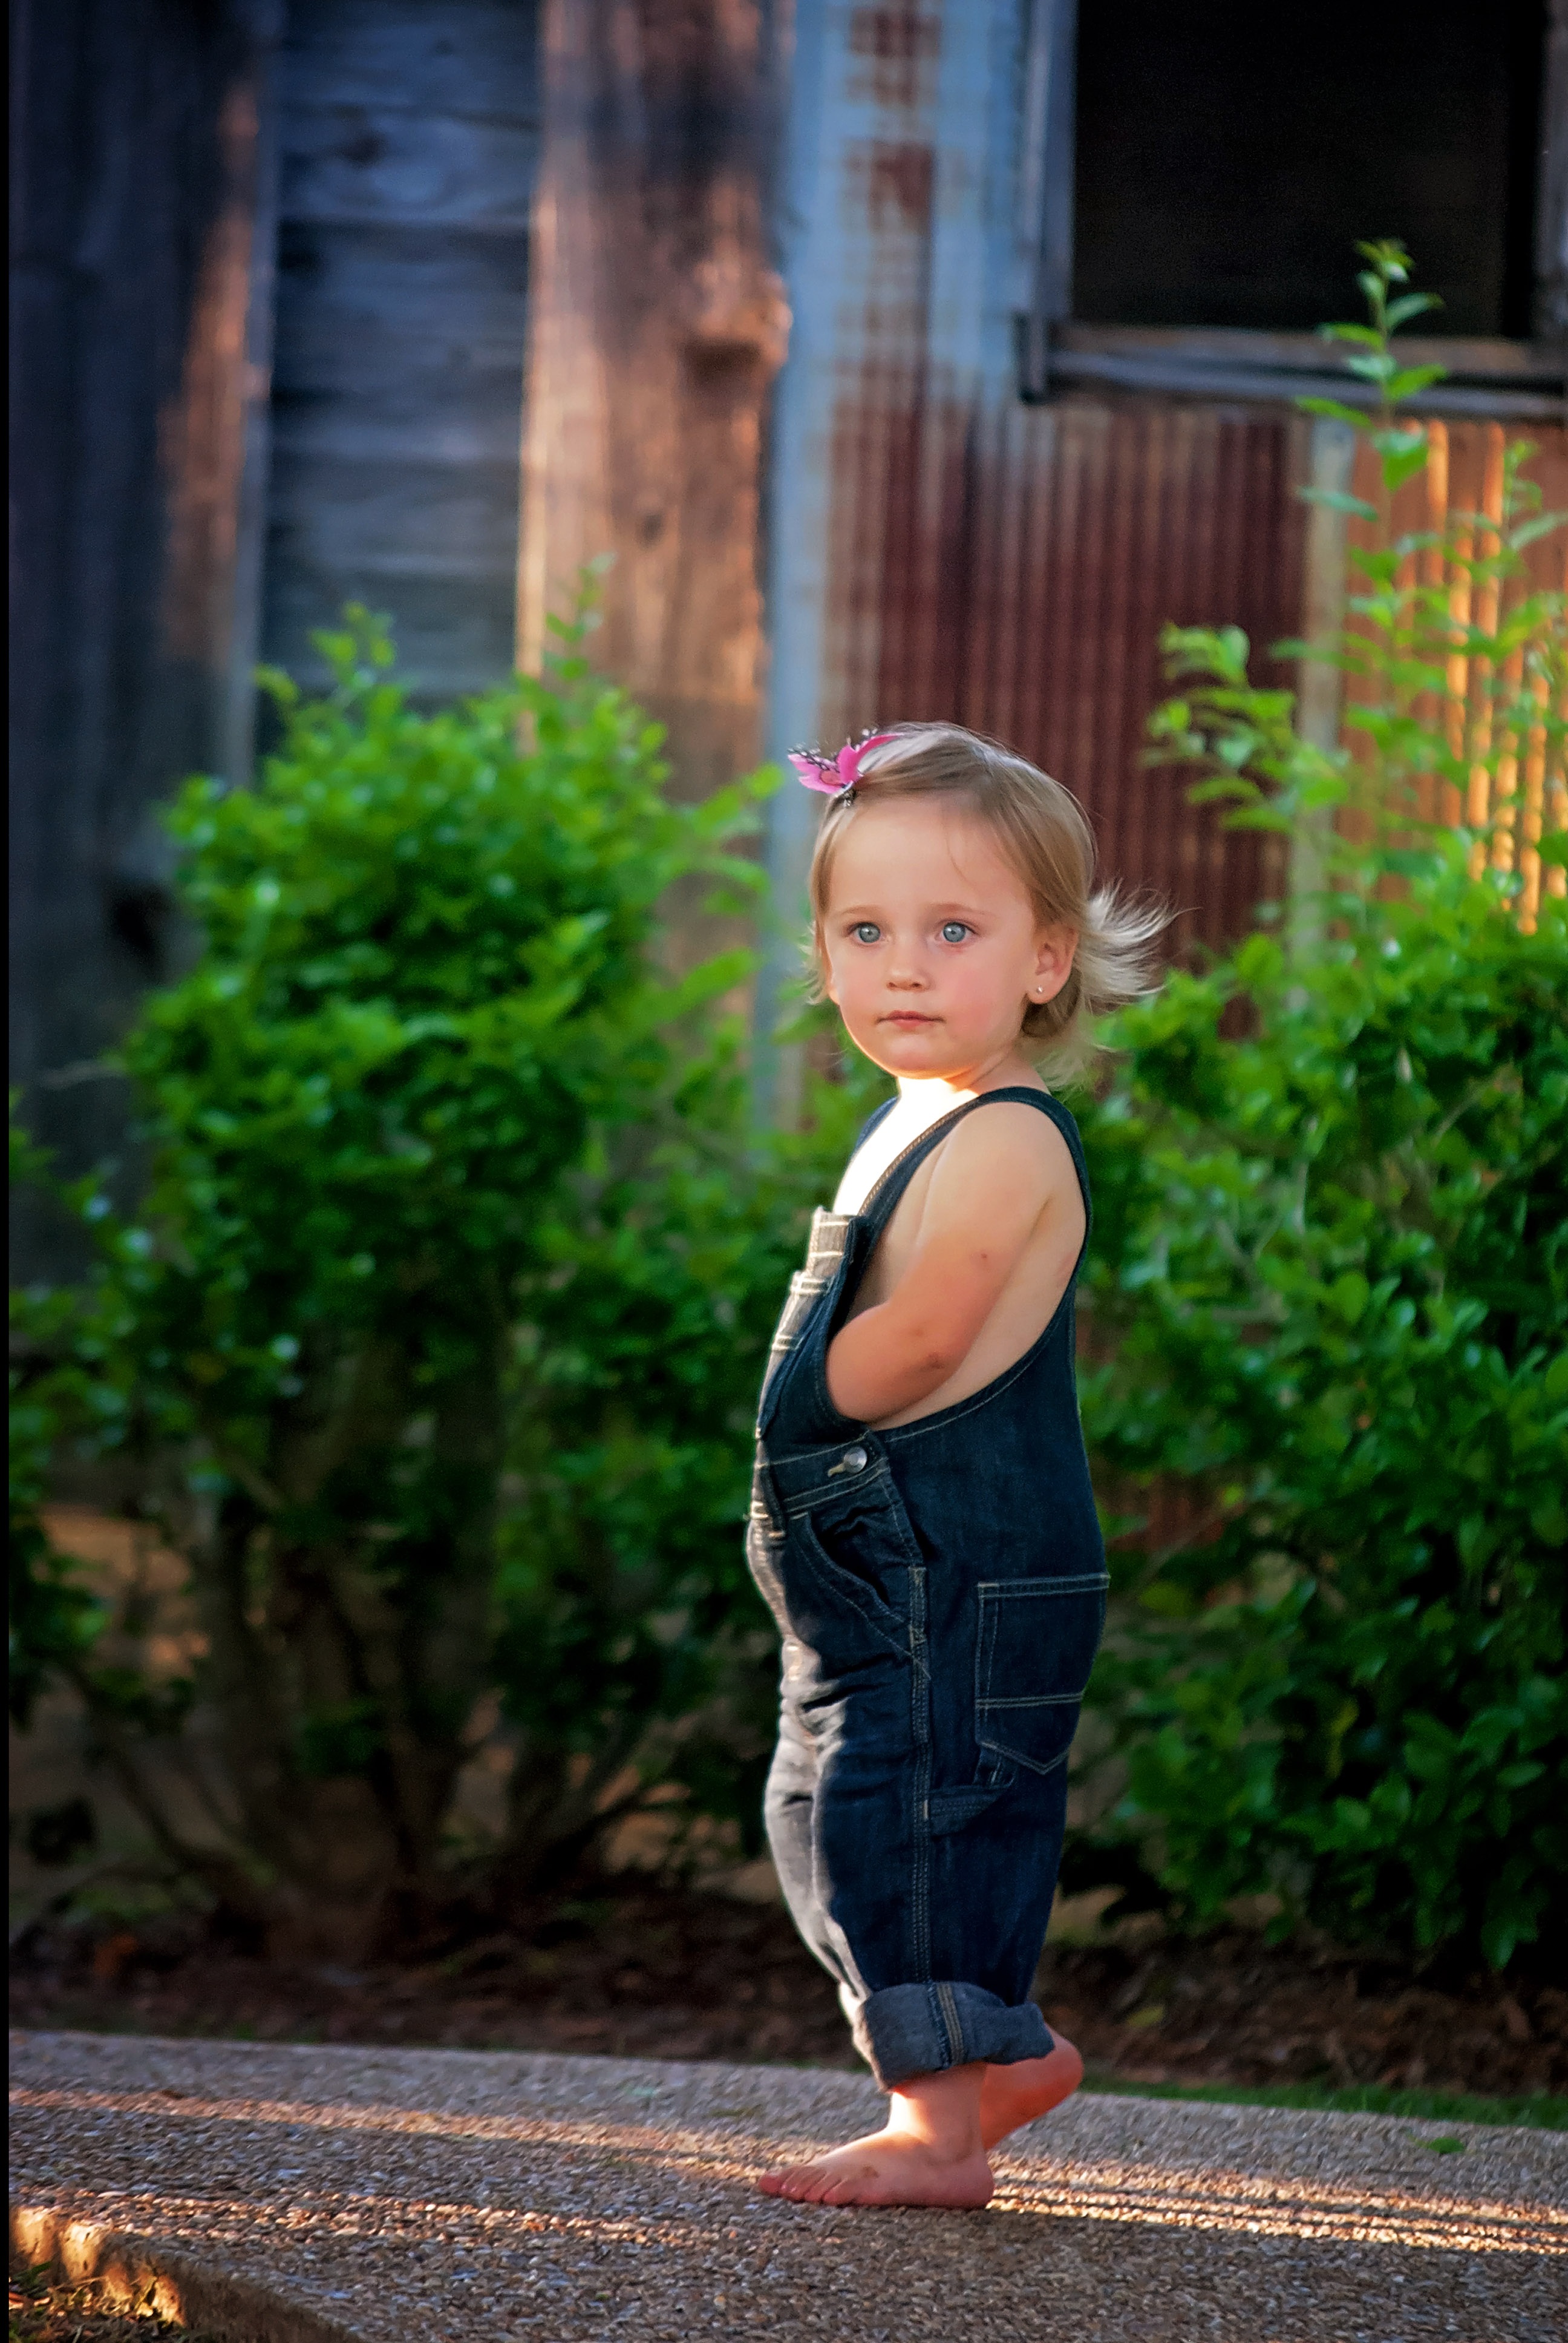
nature, outdoor, walking, person, people, girl, photography, looking, summer, portrait, model, spring, color, sitting, autumn, park, child, season, barefoot, outside, dress, infant, toddler, shrubs, photograph, beauty, image, active, overalls, photo shoot, portrait photography, human positions, tin building